Thorpe-on-the-Hill railway station

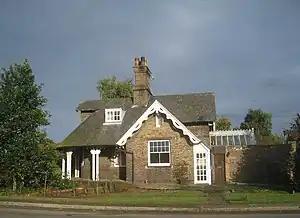
The site of the station in 2013

Thorpe on the Hill railway station was a station serving the village of Thorpe-on-the-Hill, Lincolnshire, England.